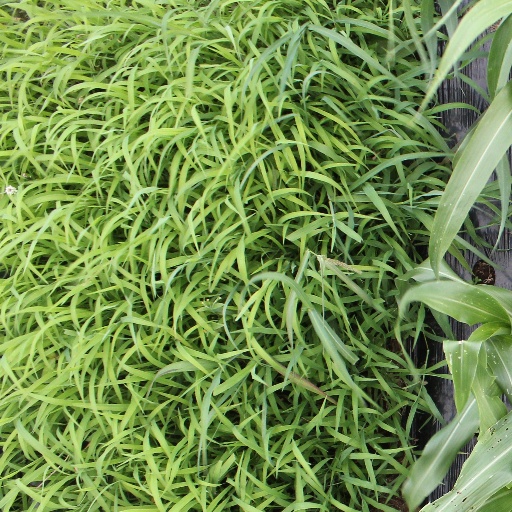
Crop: sorghum